5th Utah Territorial Legislature

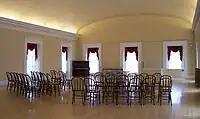
The assembly hall in the Territorial Statehouse where the legislature met

The legislative session convened on December 10, 1855, at the Territorial Statehouse in Fillmore and concluded on January 18, 1856. Although Fillmore was designated as the territorial seat of government in 1851, the Statehouse was only partially completed, making this the first legislature to meet there. It was the only complete session held in Fillmore, as subsequent sessions returned to meeting in Salt Lake City.